Question: How is the truck?
Tambaya: Yaya babbar motar kayan?
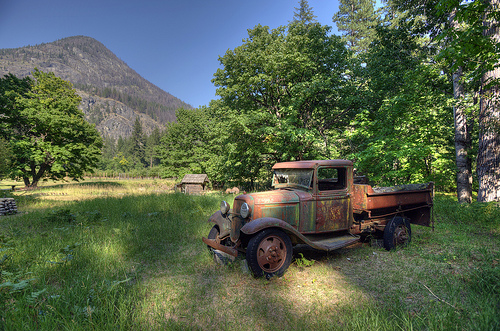
Answer: Rusted.
Amsa: Tayi tsatsa.